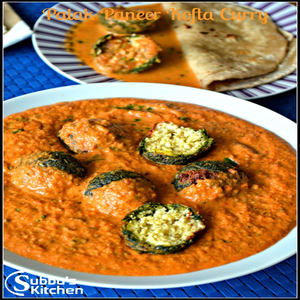
Dish: kofta